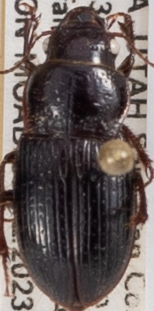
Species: Piosoma setosum
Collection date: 2023-10-03
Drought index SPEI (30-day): -1.098
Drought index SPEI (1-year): -0.24
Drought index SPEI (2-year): -0.42